Benton McMillin

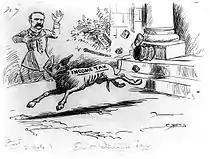
George Yost Coffin cartoon depicting McMillin's reaction to the Supreme Court's decision in "Pollock v. Farmers' Loan & Trust Co." (1895)

After the war, McMillin studied law with Judge E. L. Gardenshire in Carthage, Tennessee. He was admitted to the bar in 1871, and began practicing in Celina, Tennessee. In 1874, he was elected to the Tennessee House of Representatives. The following year, he was appointed by Governor James D. Porter to negotiate a territorial purchase from Kentucky. In 1877, following his term in the state legislature, he was appointed special judge of the state's Fifth Judicial District by Governor Porter.